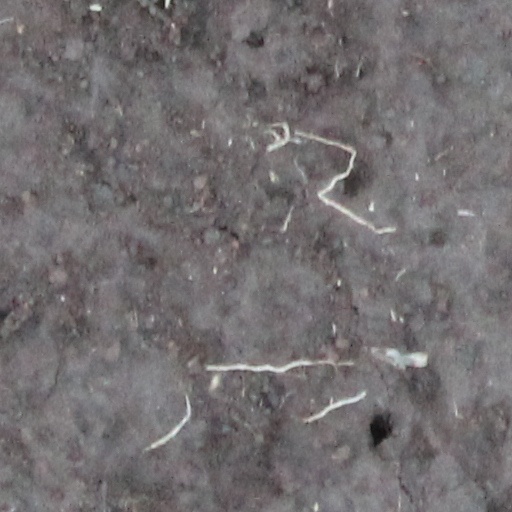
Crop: wheat